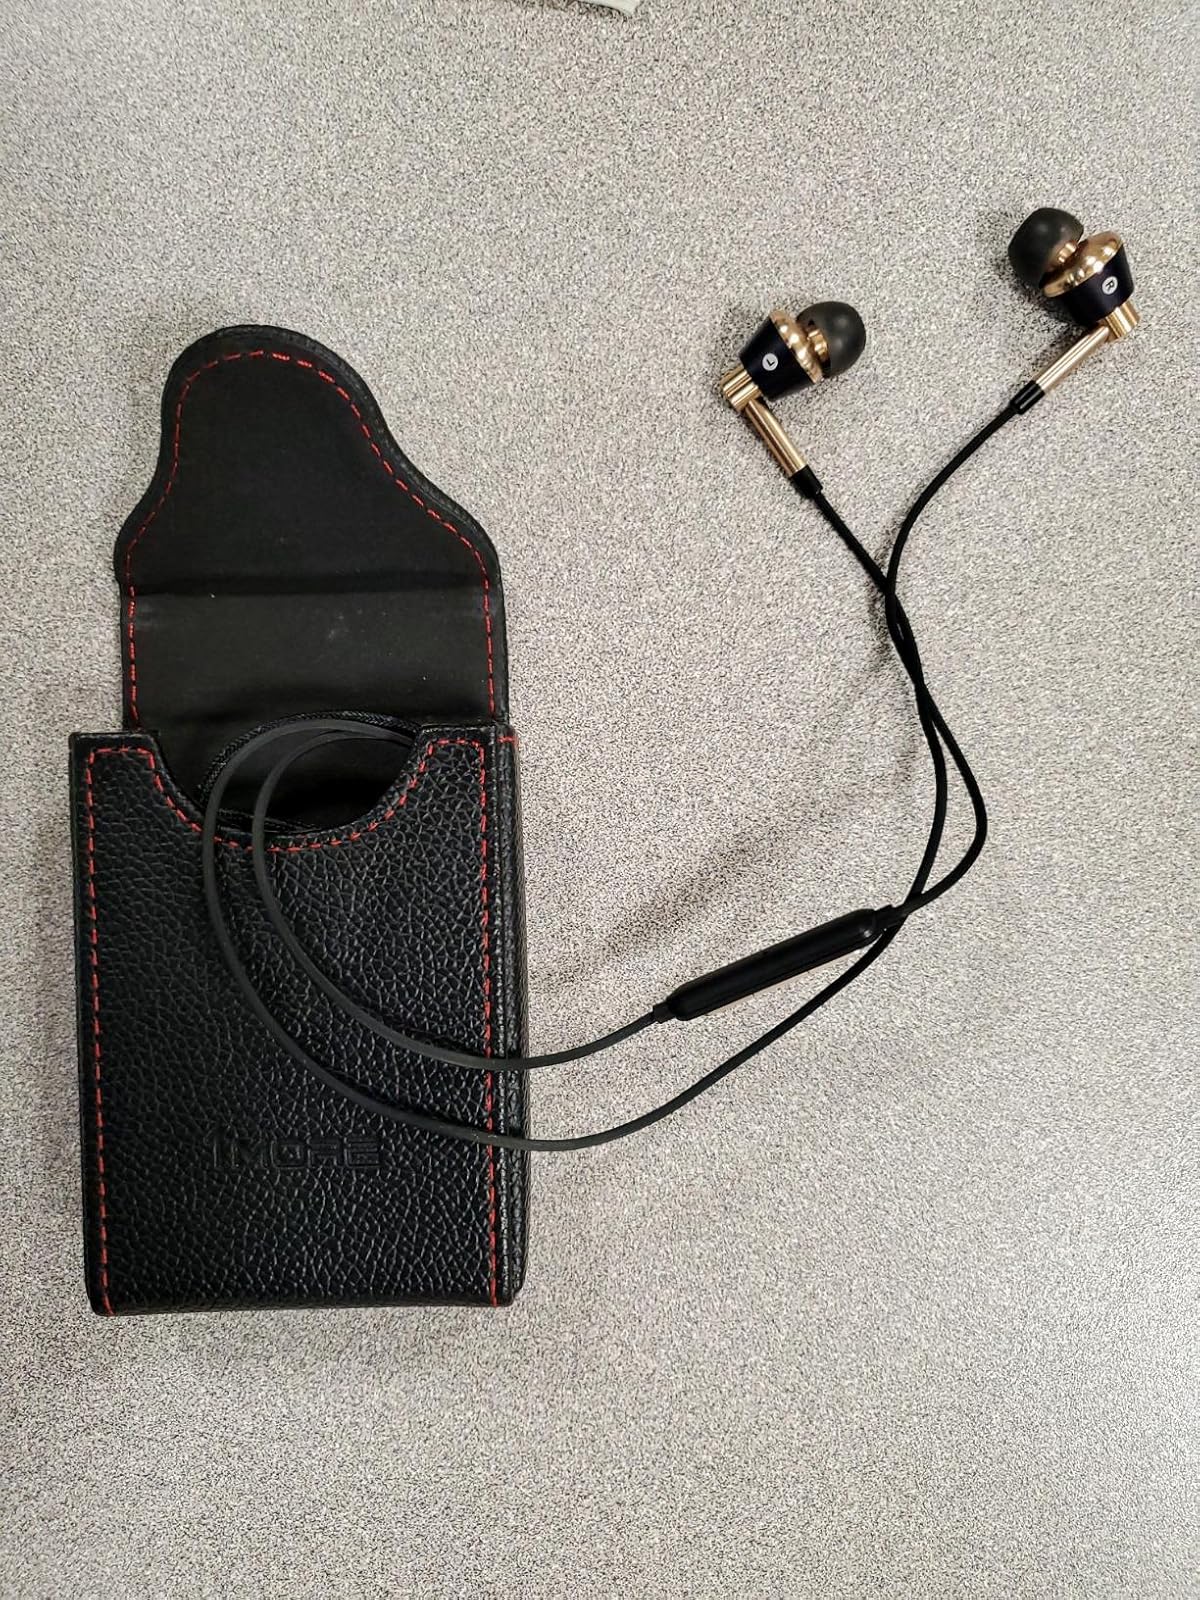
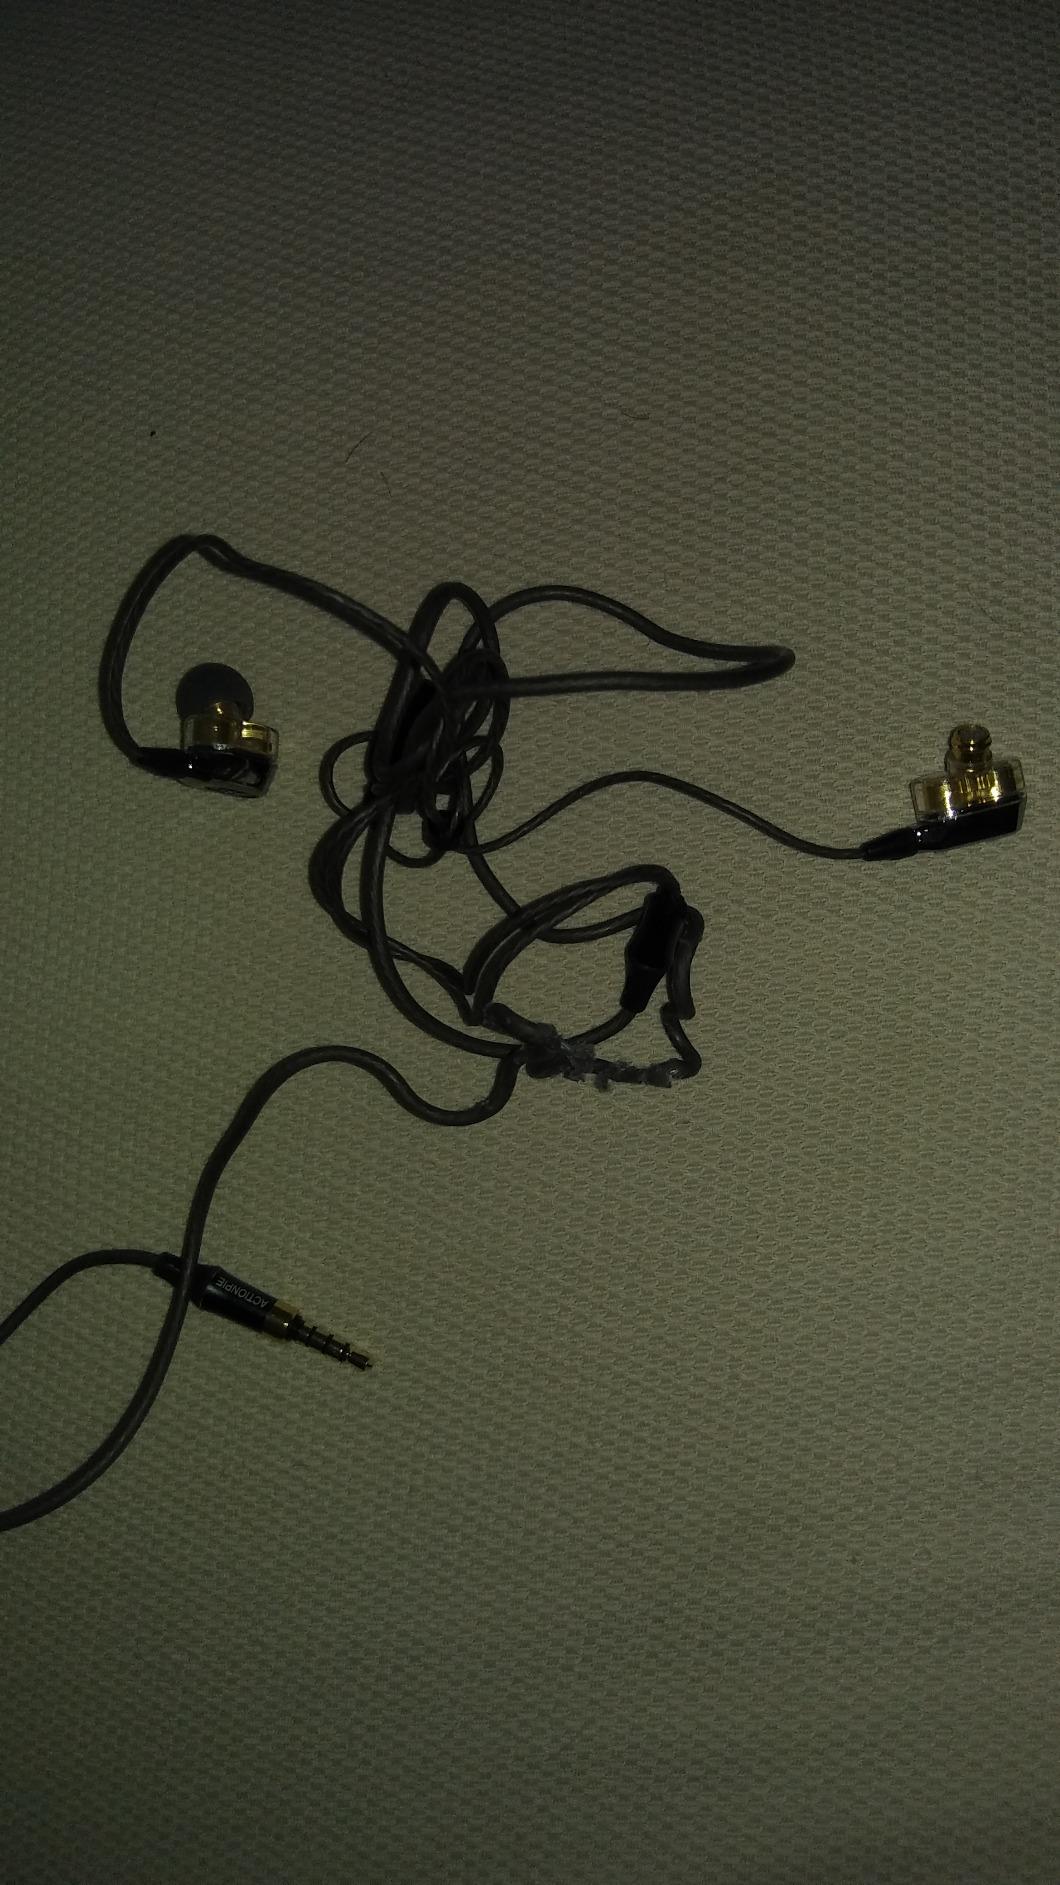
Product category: headphones
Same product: no